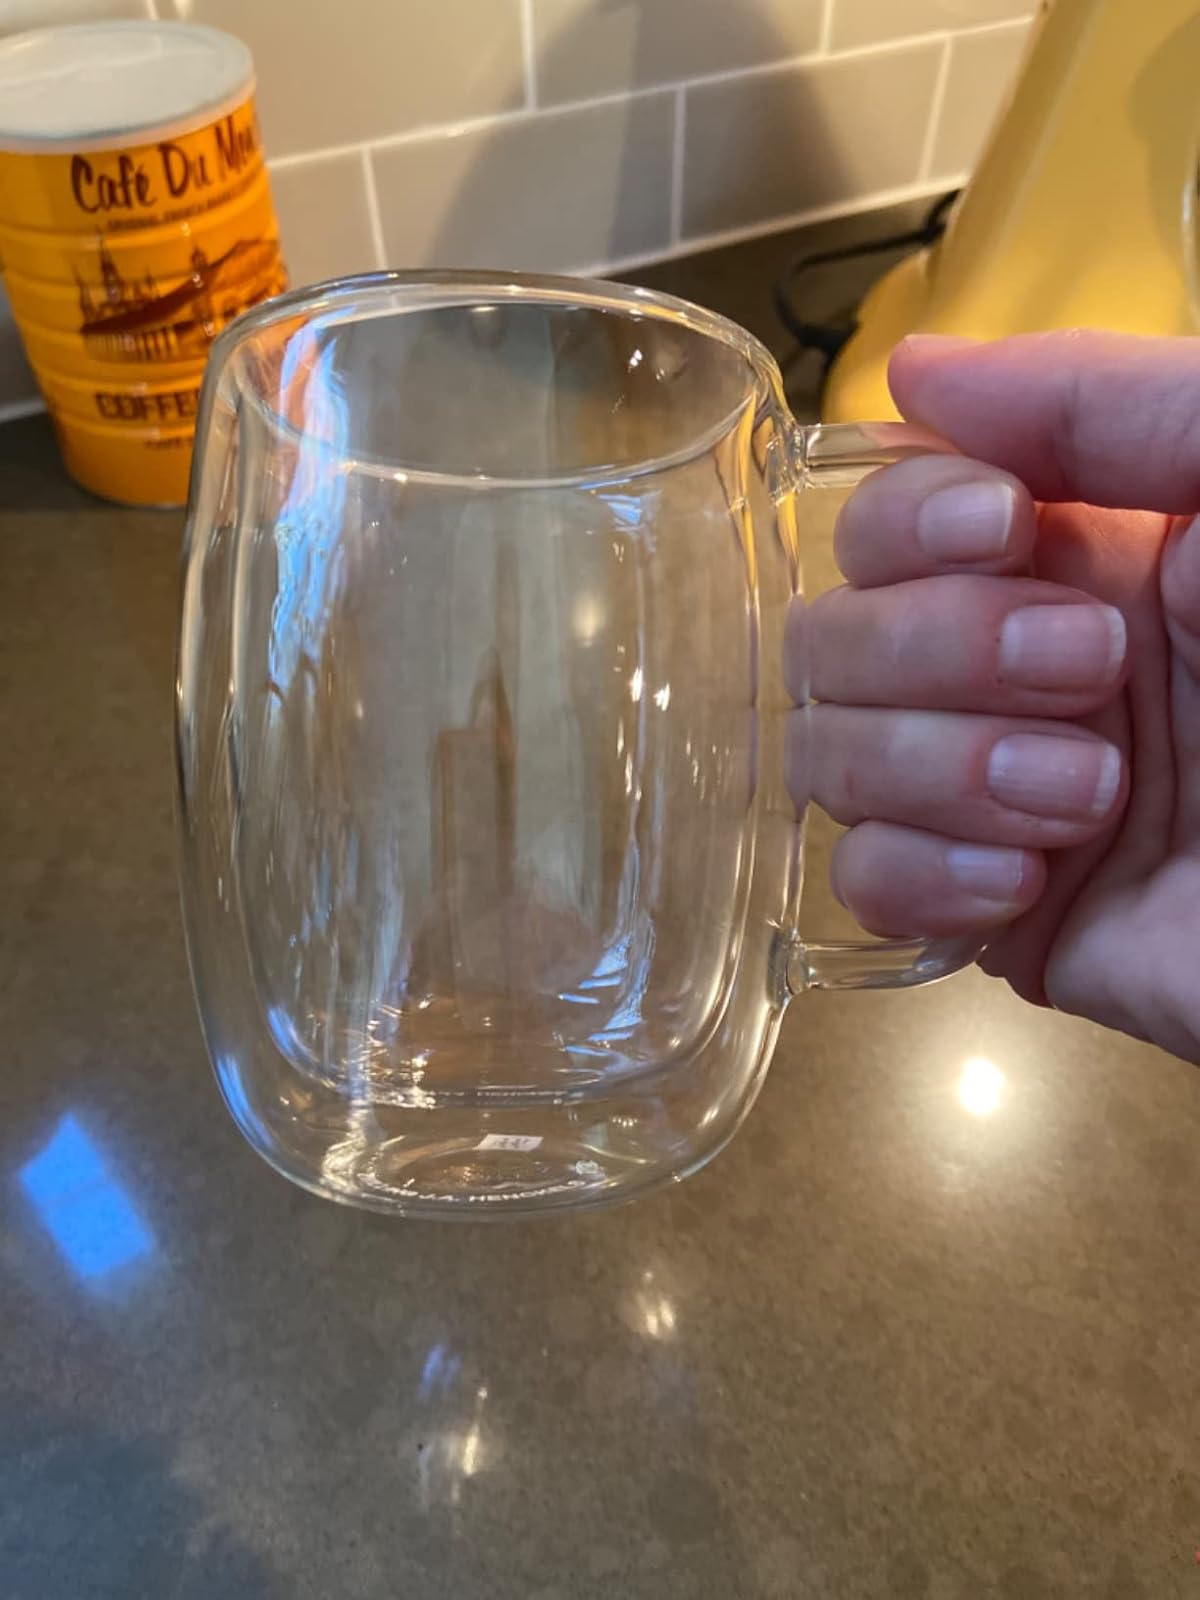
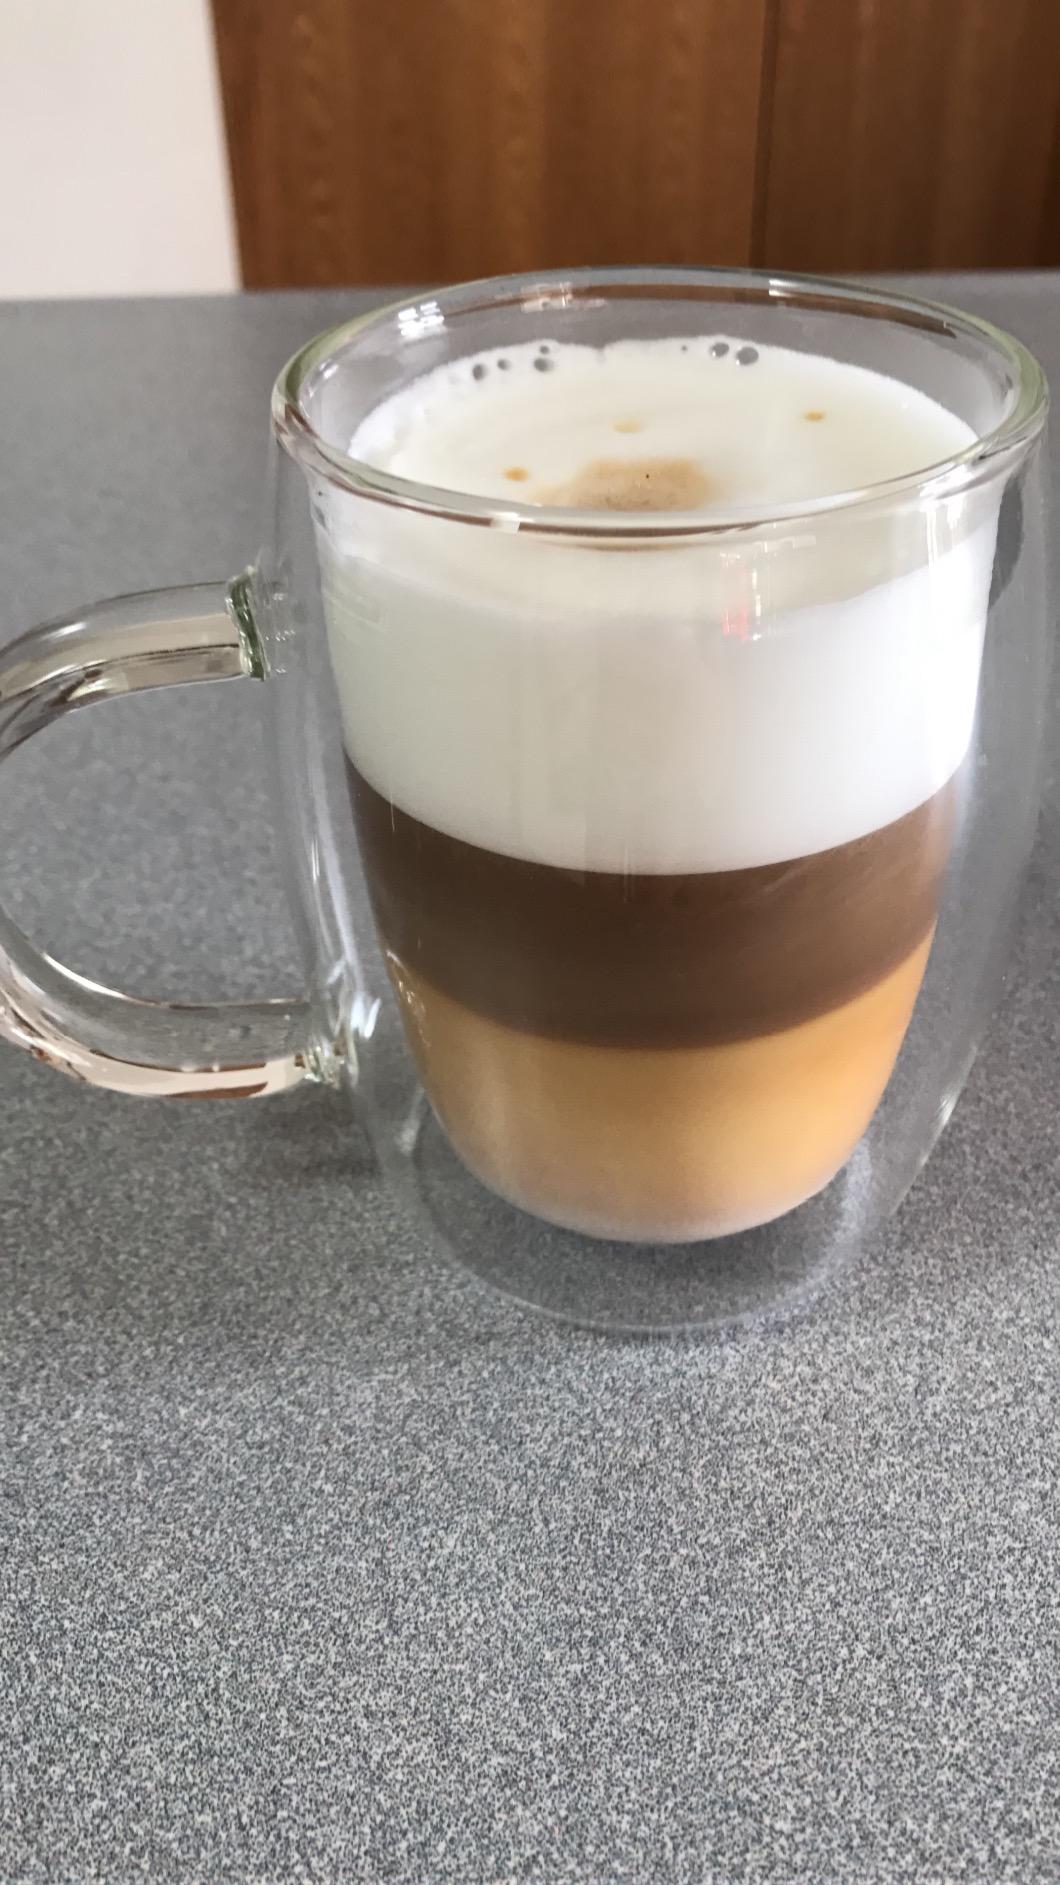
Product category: items_mug
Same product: no